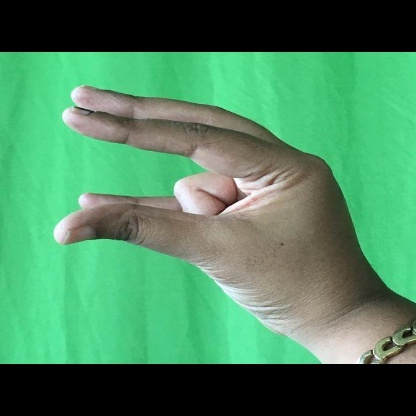
Mudra: Kangulam